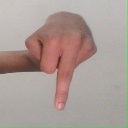
अक्षर: प